Aipysurus apraefrontalis

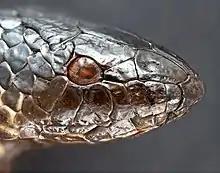
The head is distinctively small and pointed

The mainly brown, slender snakes grow up to long. Their head is distinctively small and pointed, and there are darker purplish-brown bands over its body. They are long-lived and slow-growing, and their age of sexual maturity is not known. They prefer water more than deep, but rest during the day under coral overhangs in water less than deep. They forage on reef flats and have strong venom which they use on their prey. It is thought that the short-nosed sea snakes, or at least the coastal variants, mostly prey upon eels, and besides on gobies. Coastal variants have smaller heads suited for hunting eels in shallow sandy and seagrass habitats.